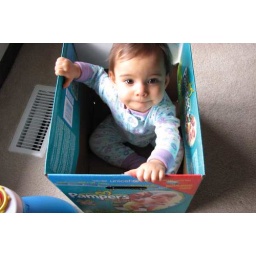
Kendall in her choo choo train box